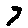
Label: 7